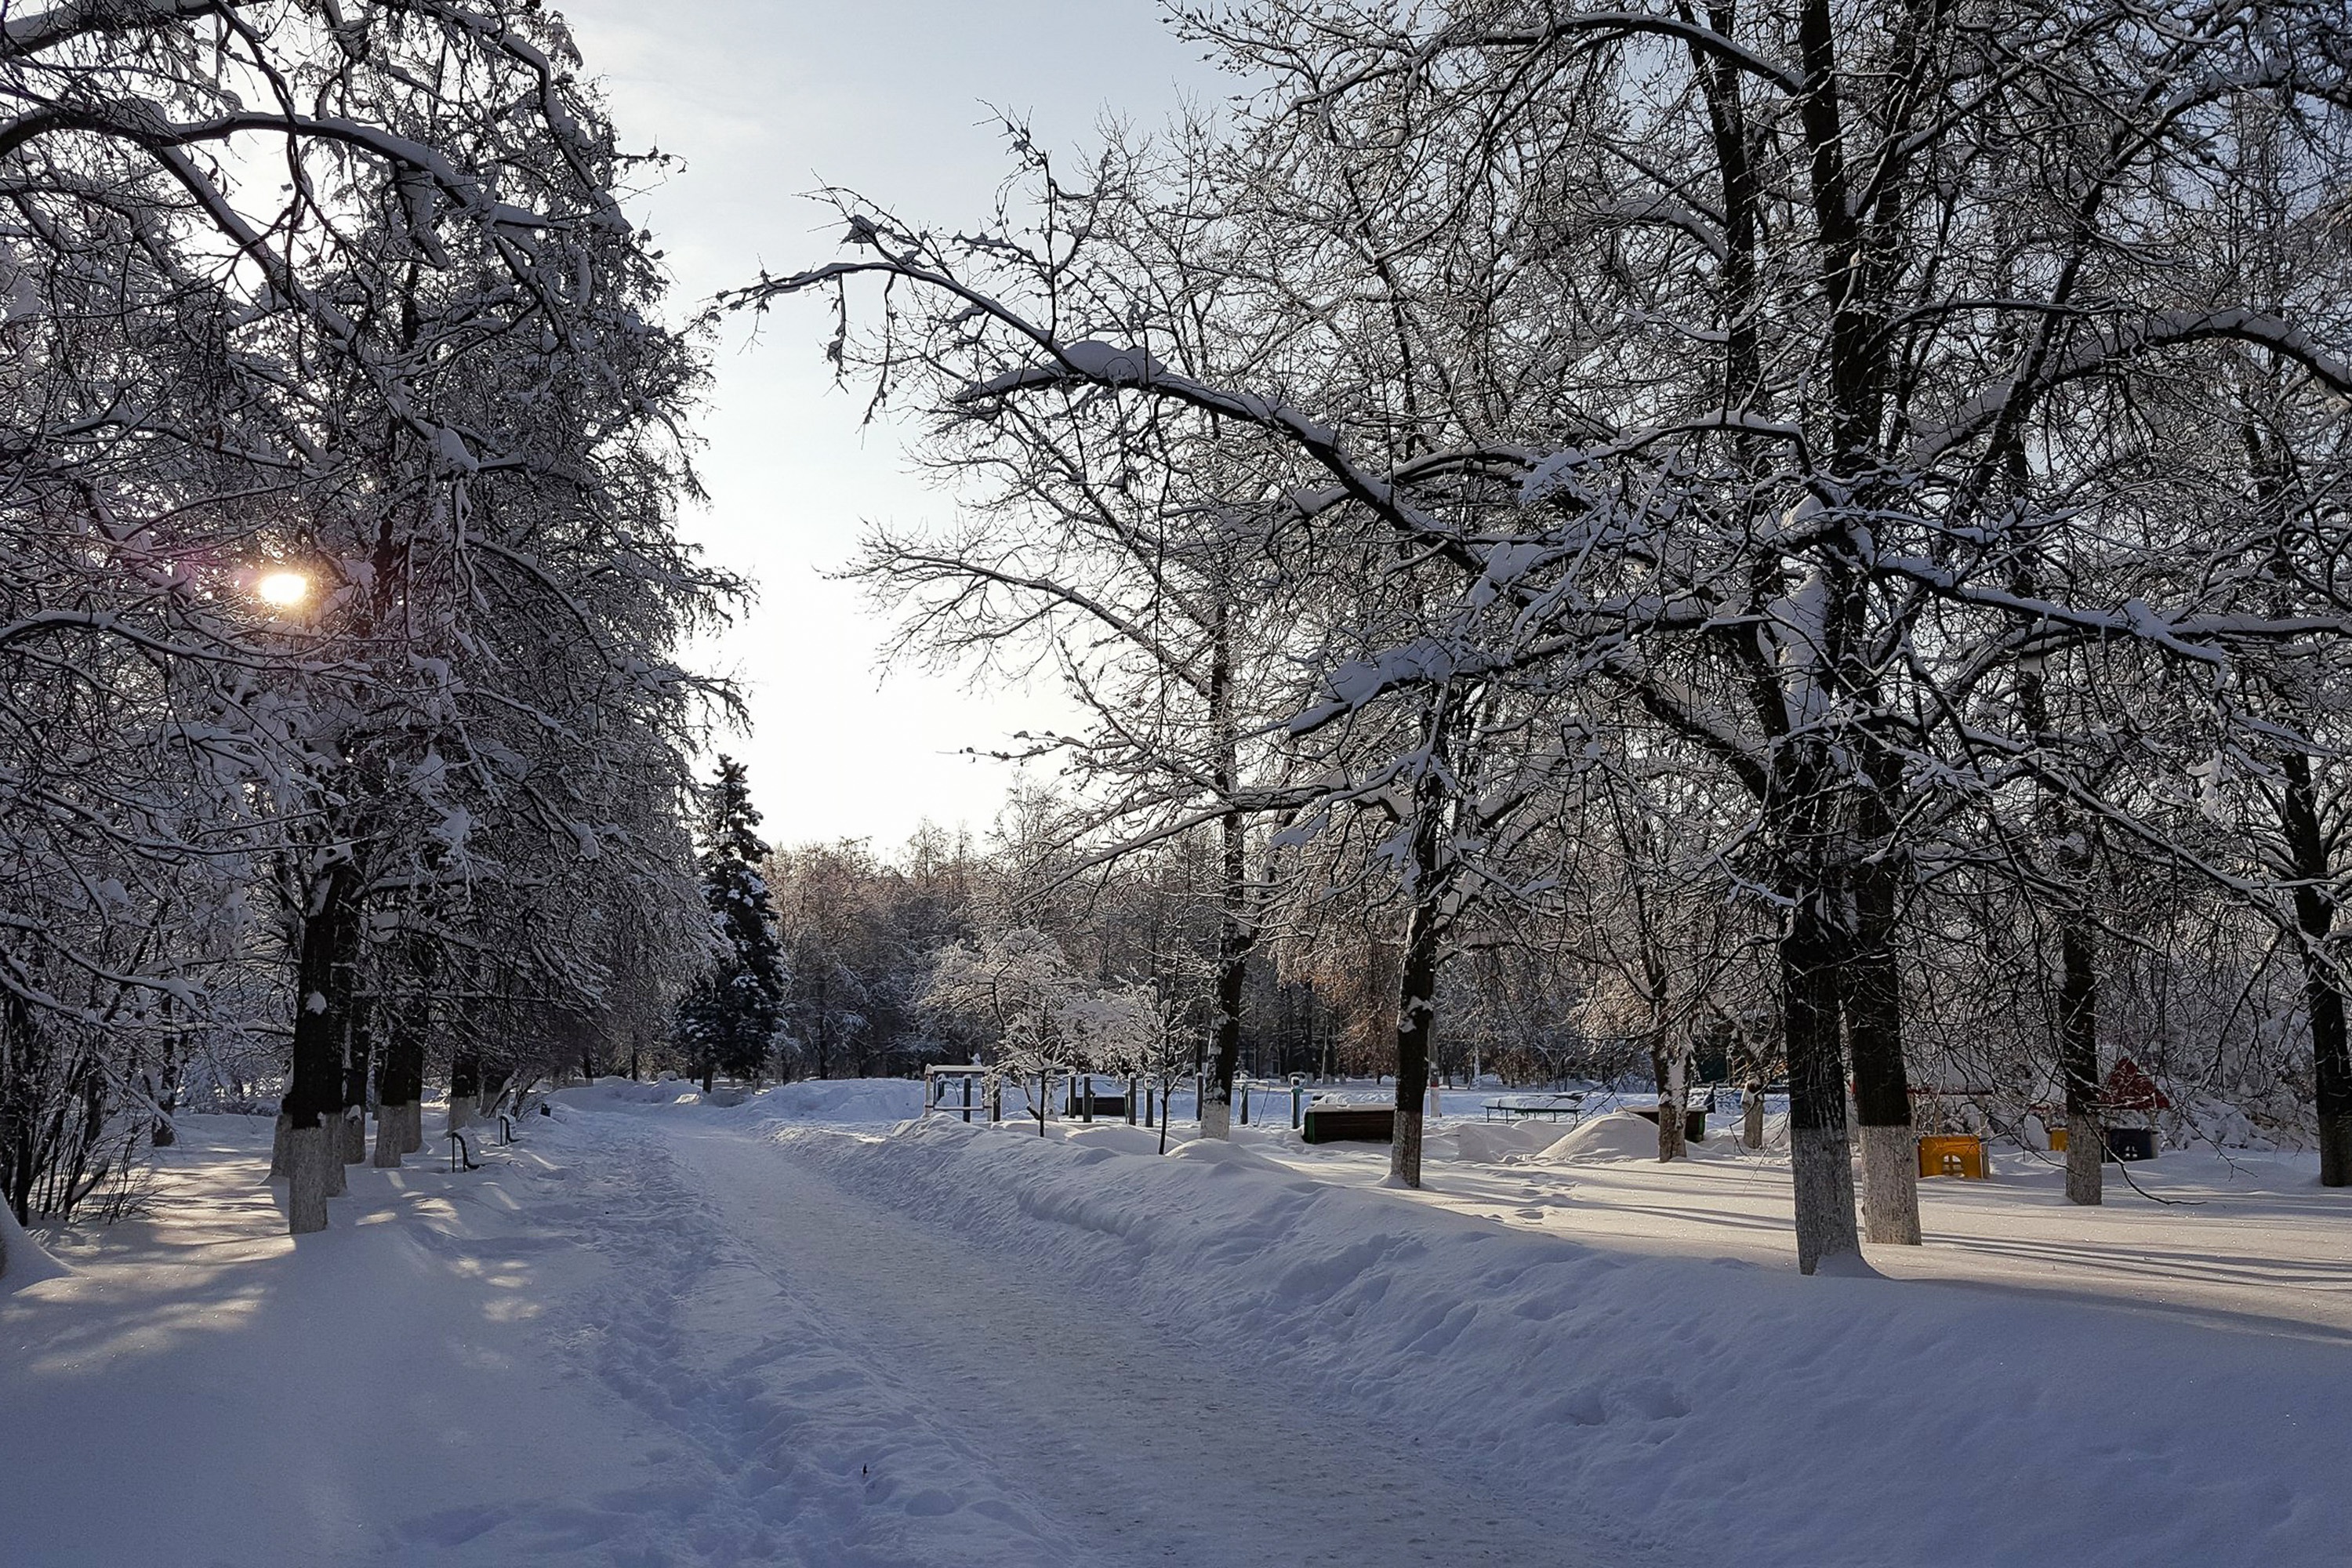
winter, snow, frost, cold, city, trees, branches, outdoors, white, wintry, snowfall, mysterious, nature, landscape, calm, scenic, branch, freezing, twig, tree, sunlight, trunk, deciduous, ice, precipitation, grove, winter storm